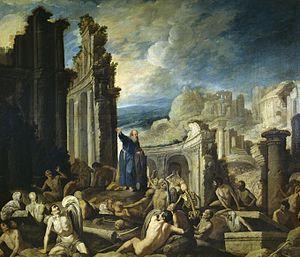
Francisco Collantes né en 1599 à Madrid, mort en 1656 dans cette même ville, est un peintre espagnol, peintre d'histoire, compositions religieuses, paysages, natures mortes, fleurs.